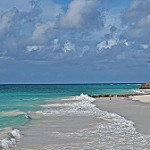
Label: sea